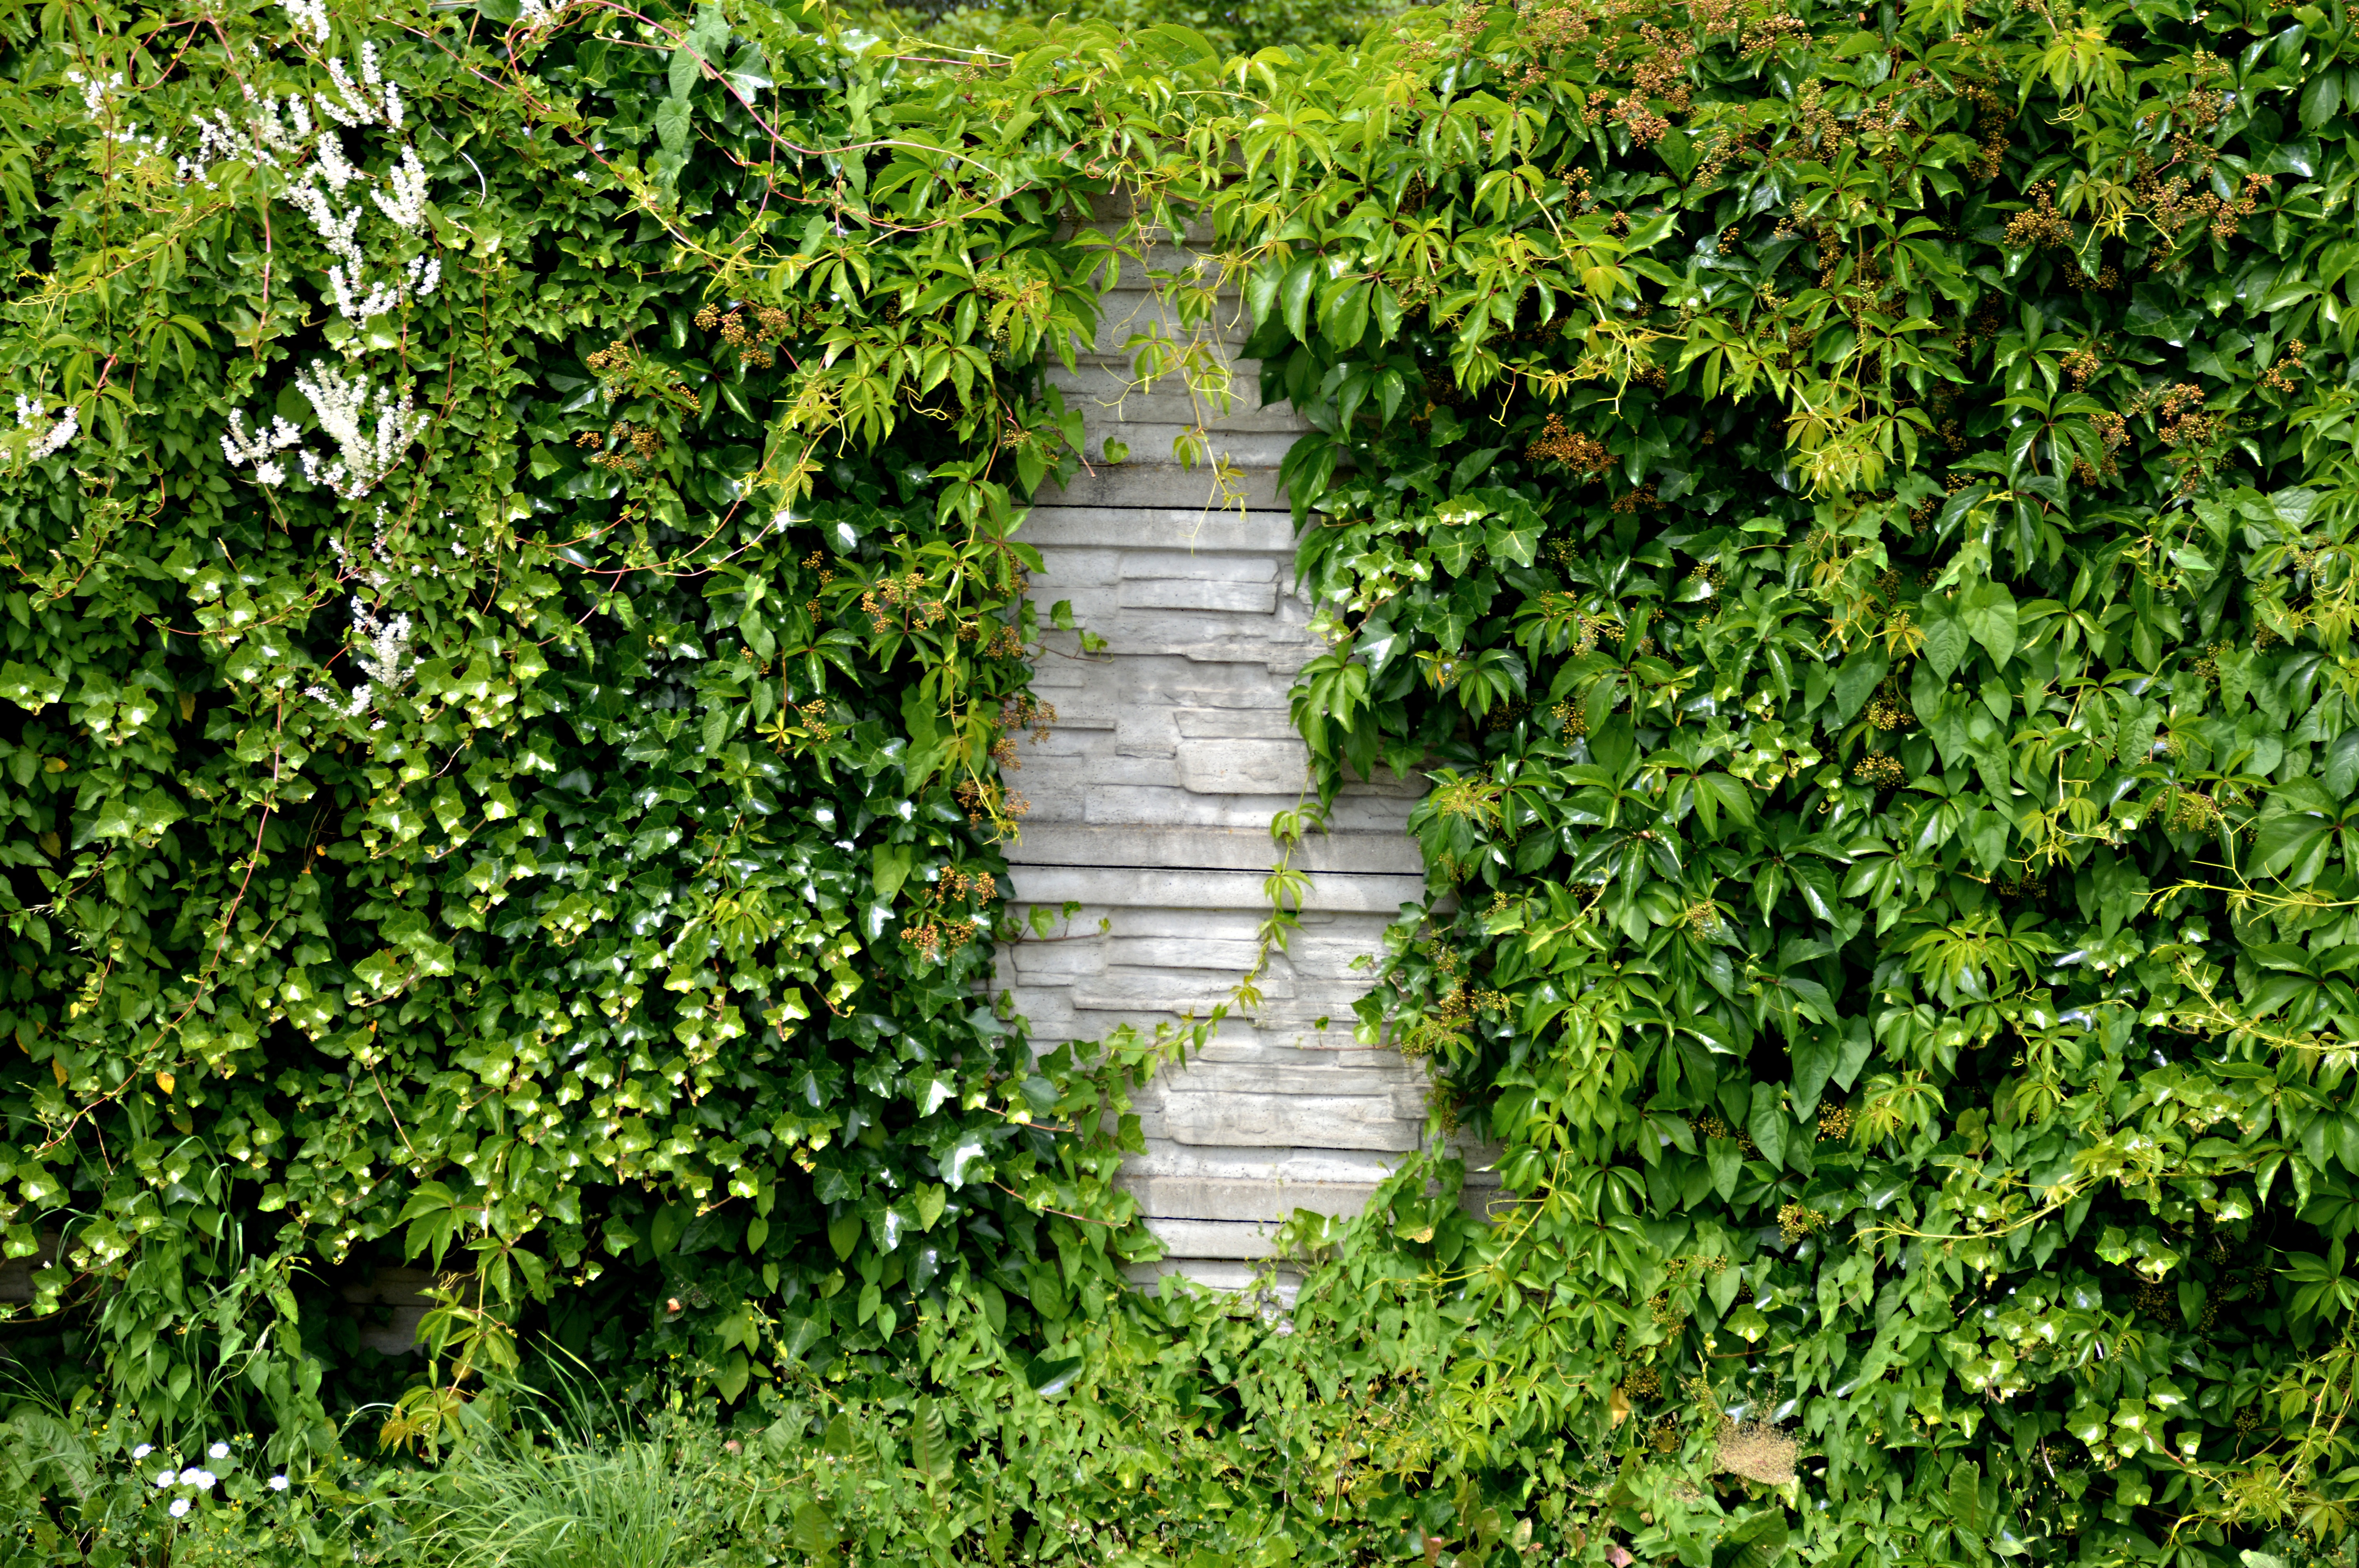
tree, nature, plant, road, leaf, flower, wall, overgrown, green, ivy, botany, climber, stone wall, garden, leaves, shrub, woodland, hedge, natural stone, garden wall, flowering plant, noise barrier, land plant, apiales